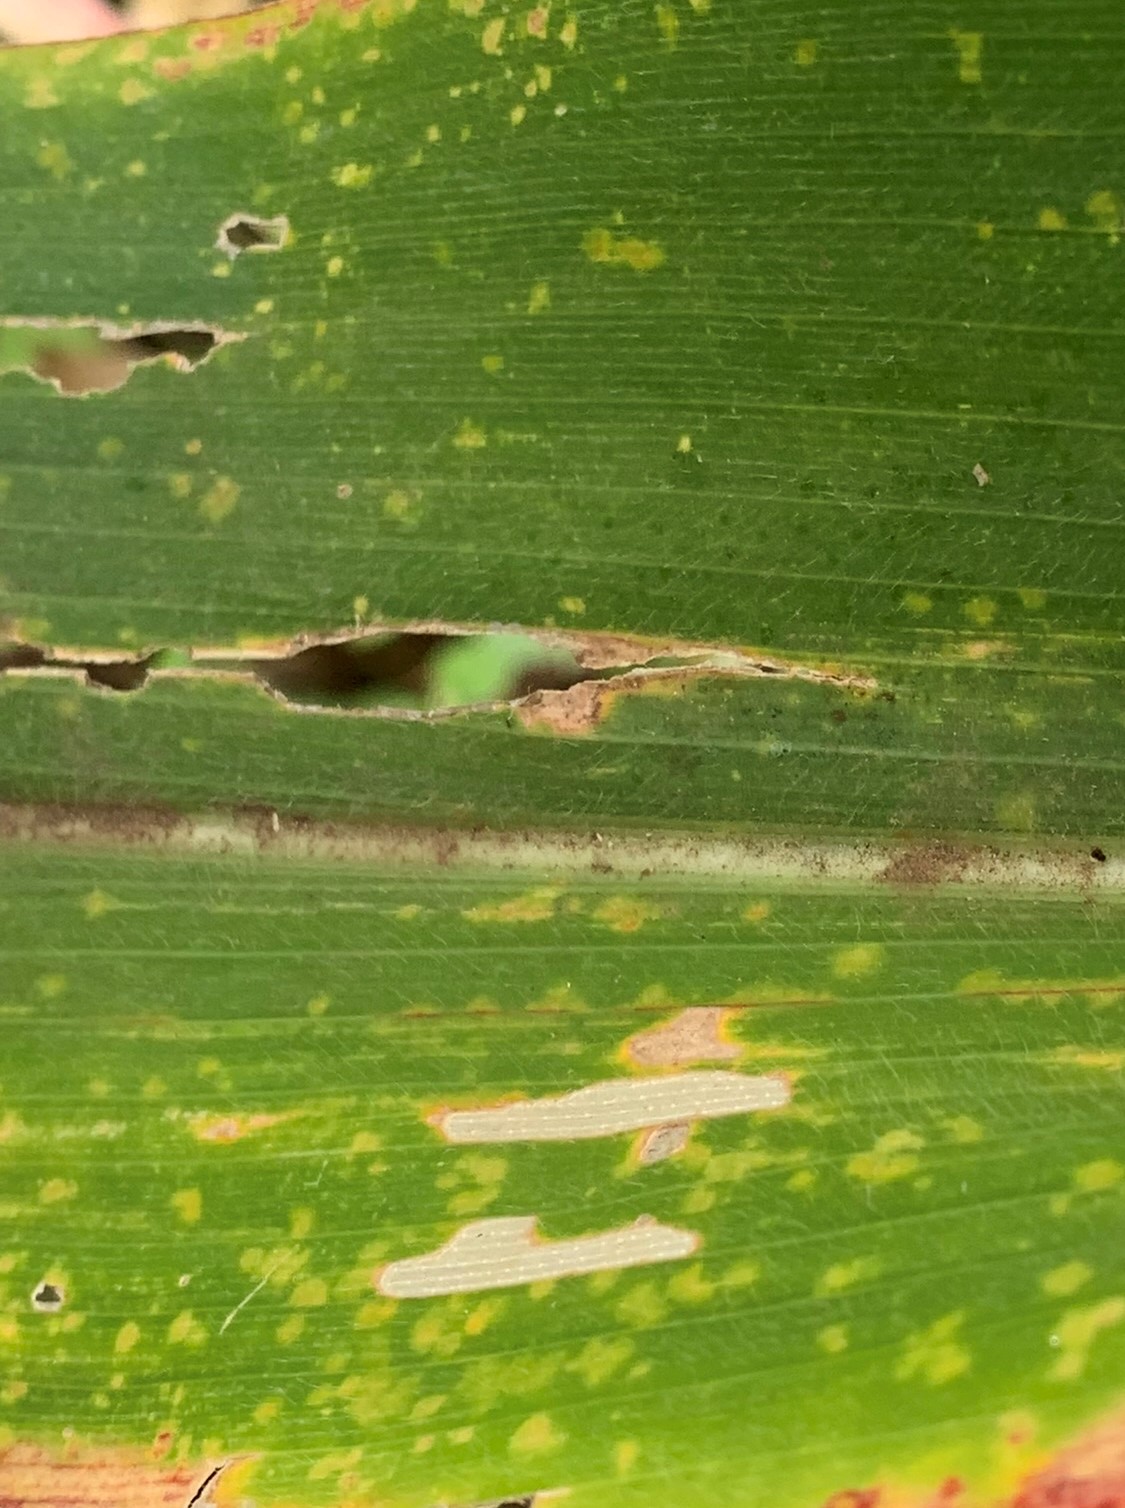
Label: MLN